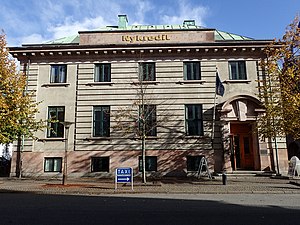
Fredede bygninger i Aarhus Kommune
Front facade, Nationalbankens tidligere filial i Aarhus.
Denne liste over fredede bygninger i Aarhus Kommune viser alle fredede bygninger i Aarhus Kommune, bortset fra kirker. Listen bygger på data fra Kulturarvsstyrelsen.